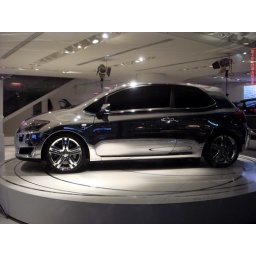
mirror concept car in some car place on champs-elysees